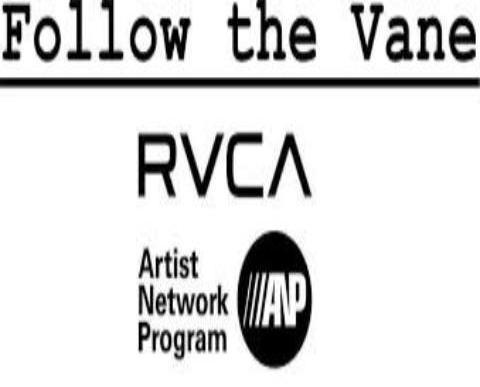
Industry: Clothes